Romanization of Chinese

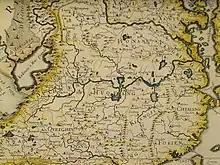
A 17th-century European map using the then-typical transcription of Chinese place names. Note the systematic use of "x" where pinyin has , "si" where Pinyin has , and "qu" (stylized "qv") where Pinyin uses

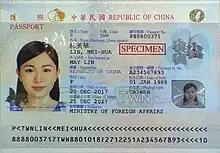
A Taiwanese passport, with the name of the bearer (Lin Mei-hua) romanized for international intelligibility

The first consistent system for transcribing Chinese words in Latin alphabet is thought to have been designed in 1583–1588 by Matteo Ricci and Michele Ruggieri for their Portuguese–Chinese dictionary—the first ever European–Chinese dictionary. The manuscript was misplaced in the Jesuit Archives in Rome, and not re-discovered until 1934. The dictionary was finally published in 2001. During the winter of 1598, Ricci, with the help of his Jesuit colleague Lazzaro Cattaneo (1560–1640), compiled a Chinese–Portuguese dictionary as well, in which tones of the romanized Chinese syllables were indicated with diacritical marks. This work has also been lost but not rediscovered.